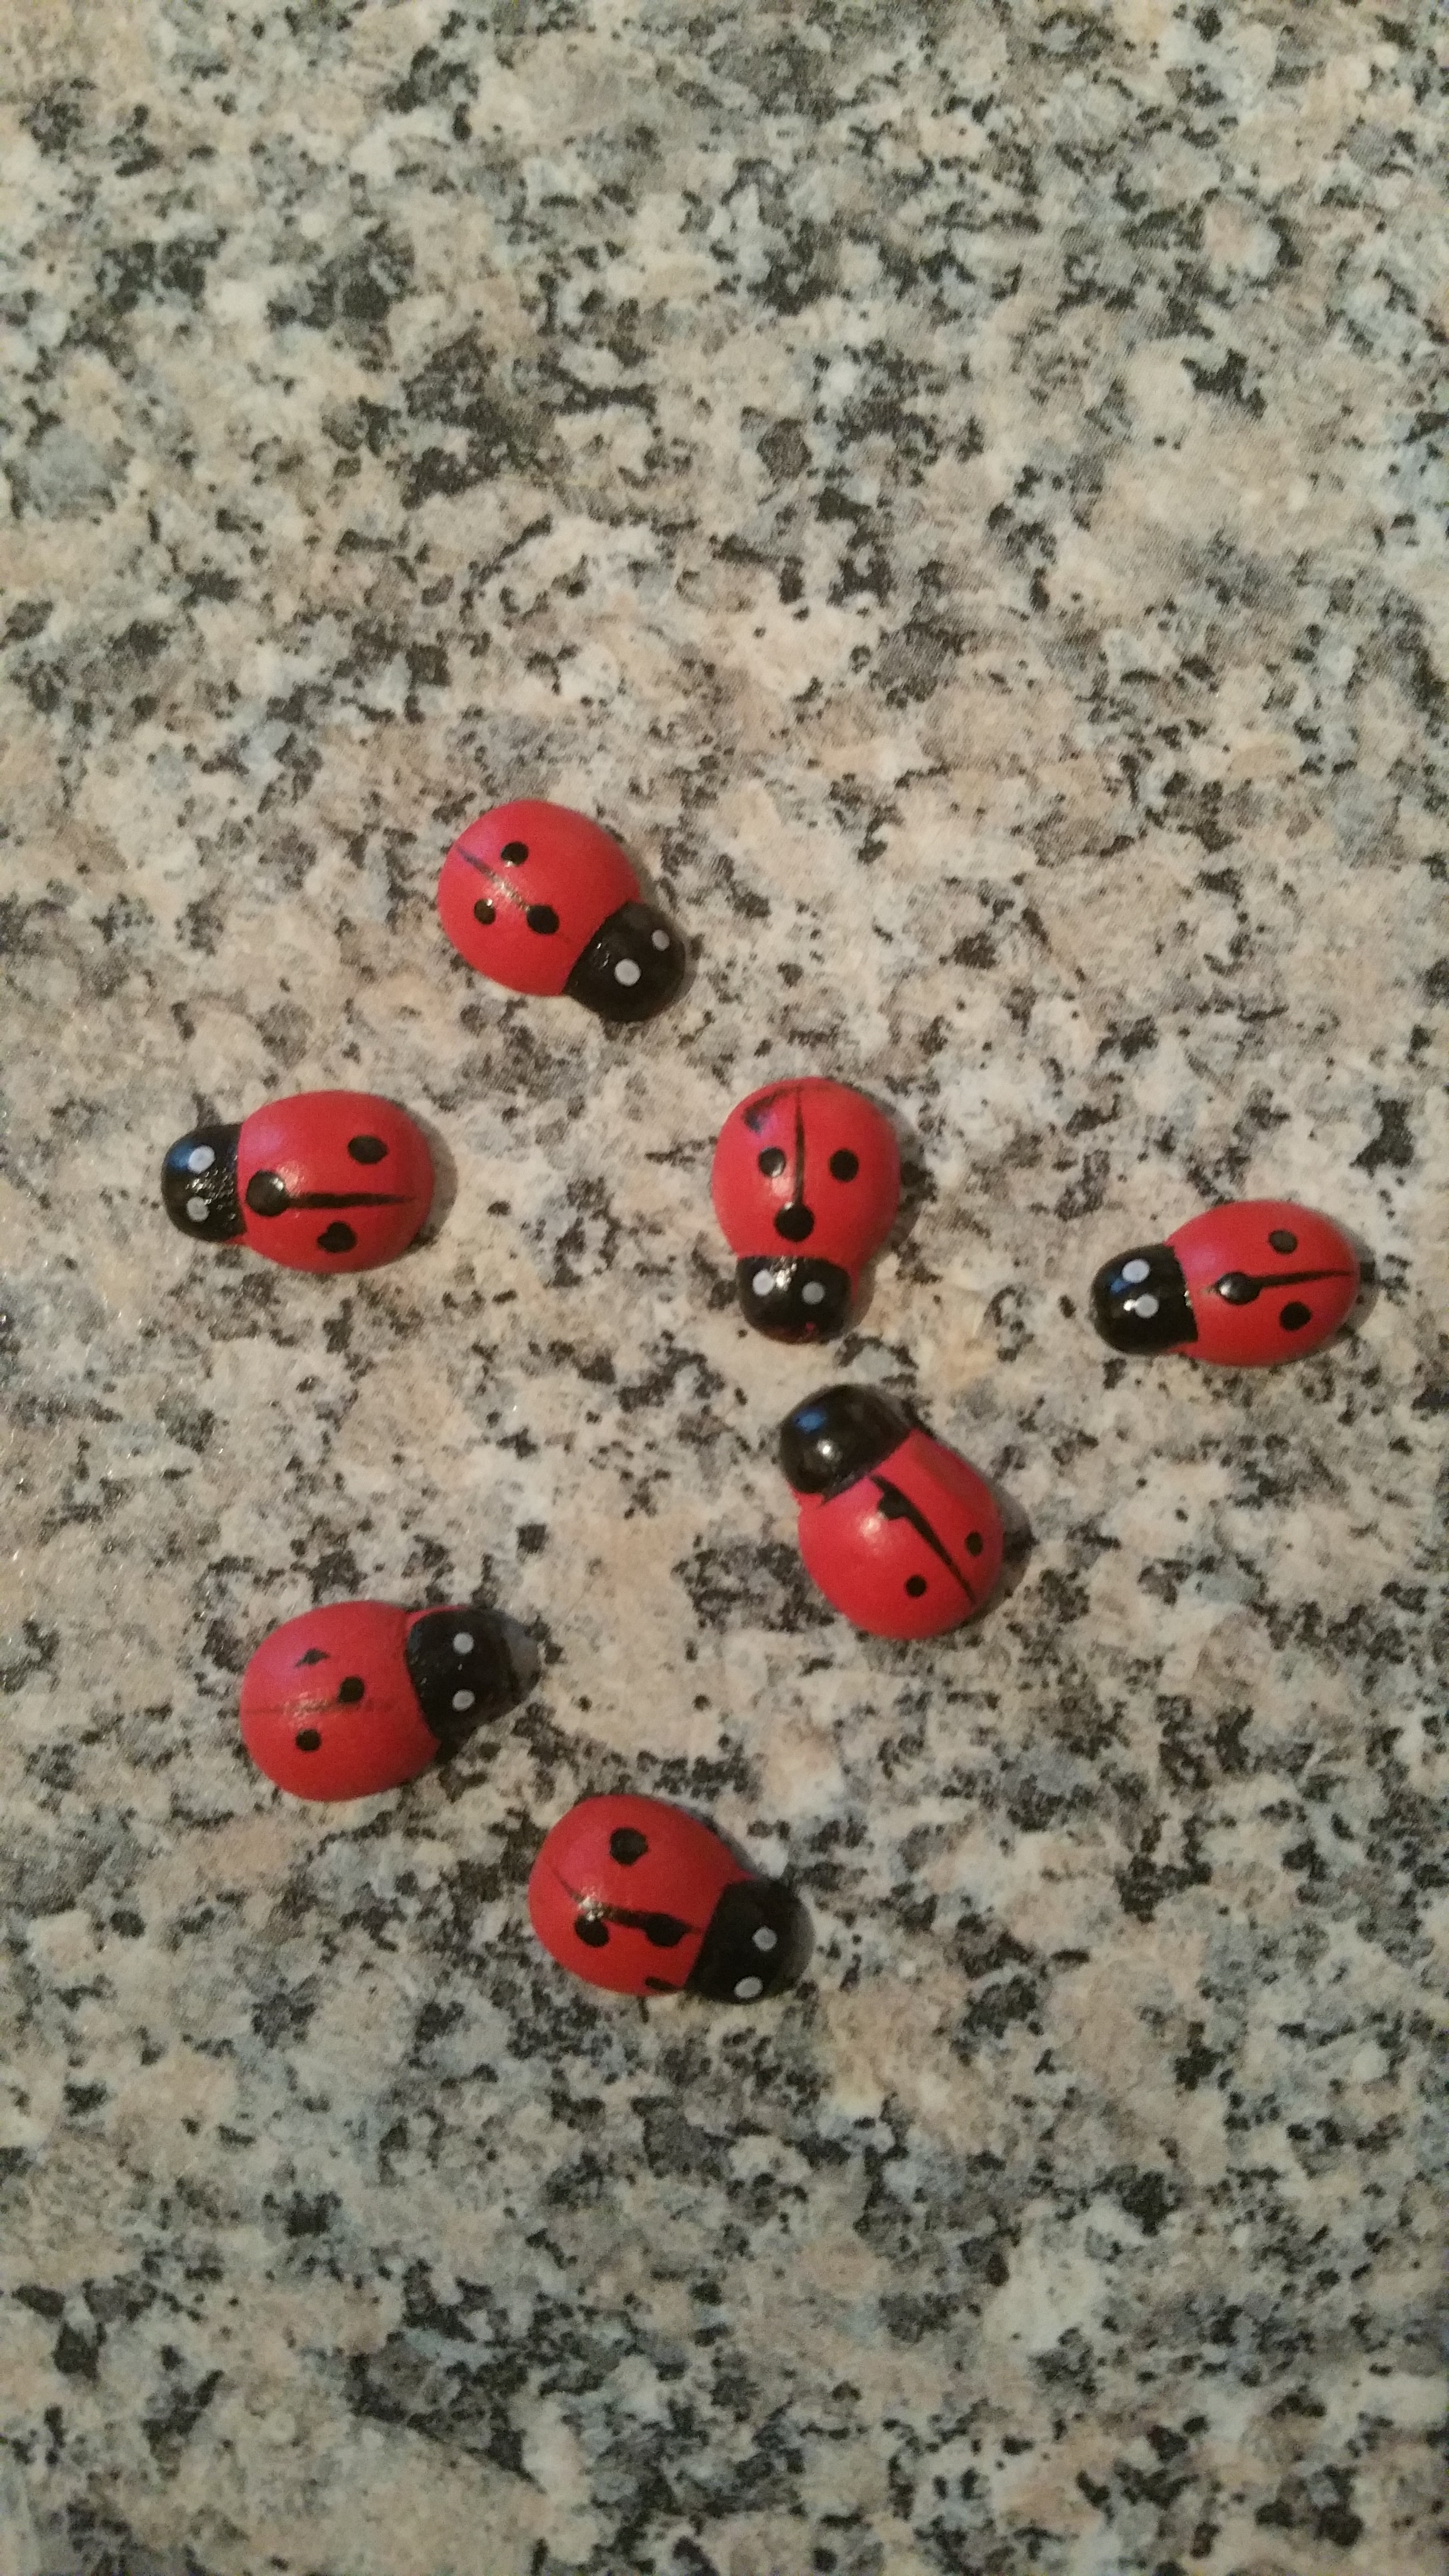
red, insect, ladybug, beetle, luck, lucky charm